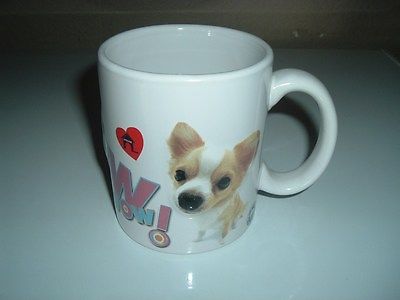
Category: mug